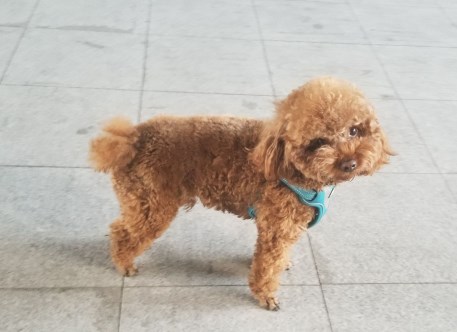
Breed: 7449-n000128-teddy